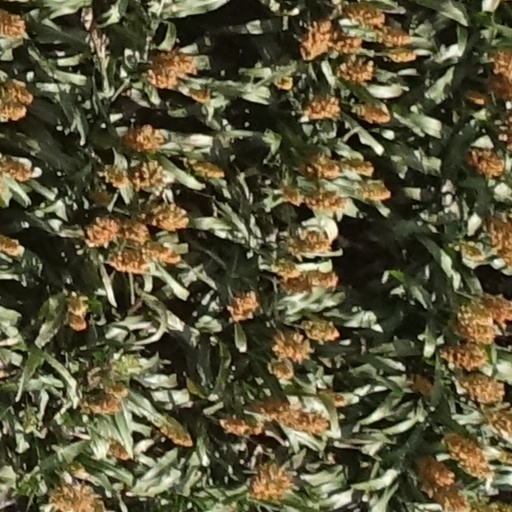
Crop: sorghum